Answer in natural language. Considering the relative positions, where is white rectangular dining table (highlighted by a blue box) with respect to sleek black flatscreen smart tv (highlighted by a red box)? Choose between the following options: below or above
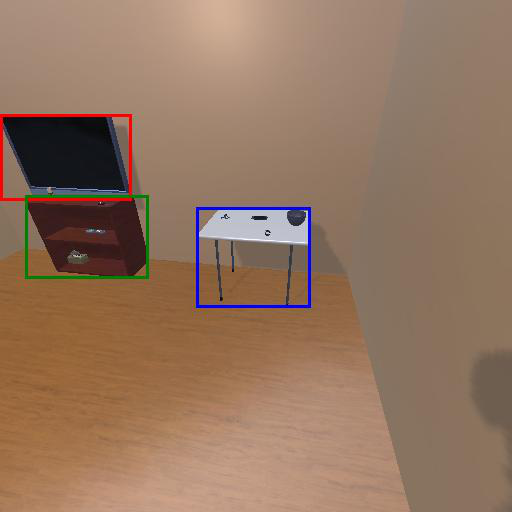
<answer>below</answer>